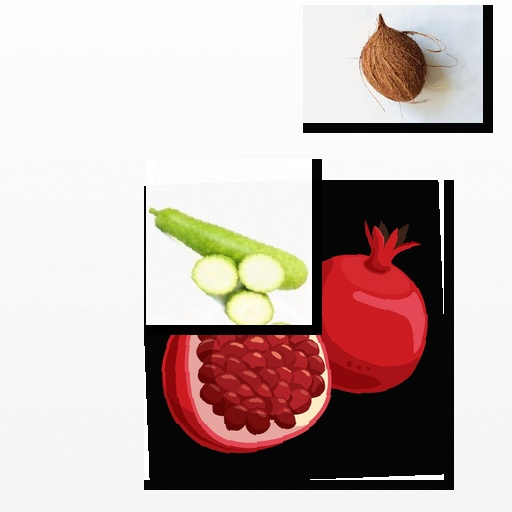
Food items: coconut, bottle_gourd, pomegranate